Josef František Munclinger

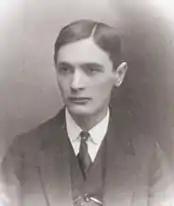
Josef František Munclingr before 1928

Josef František Munclinger, also Josef František Munclingr (13 September 1888 in Nítkovice, Austria-Hungary – 31 October 1954 in Mariánské Lázně, Czechoslovakia) was a Czech operatic bass and opera stage director who had an active international career from the 1910s through the 1950s. His voice is preserved on a number of recordings made for the Ultraphon and Supraphon labels.